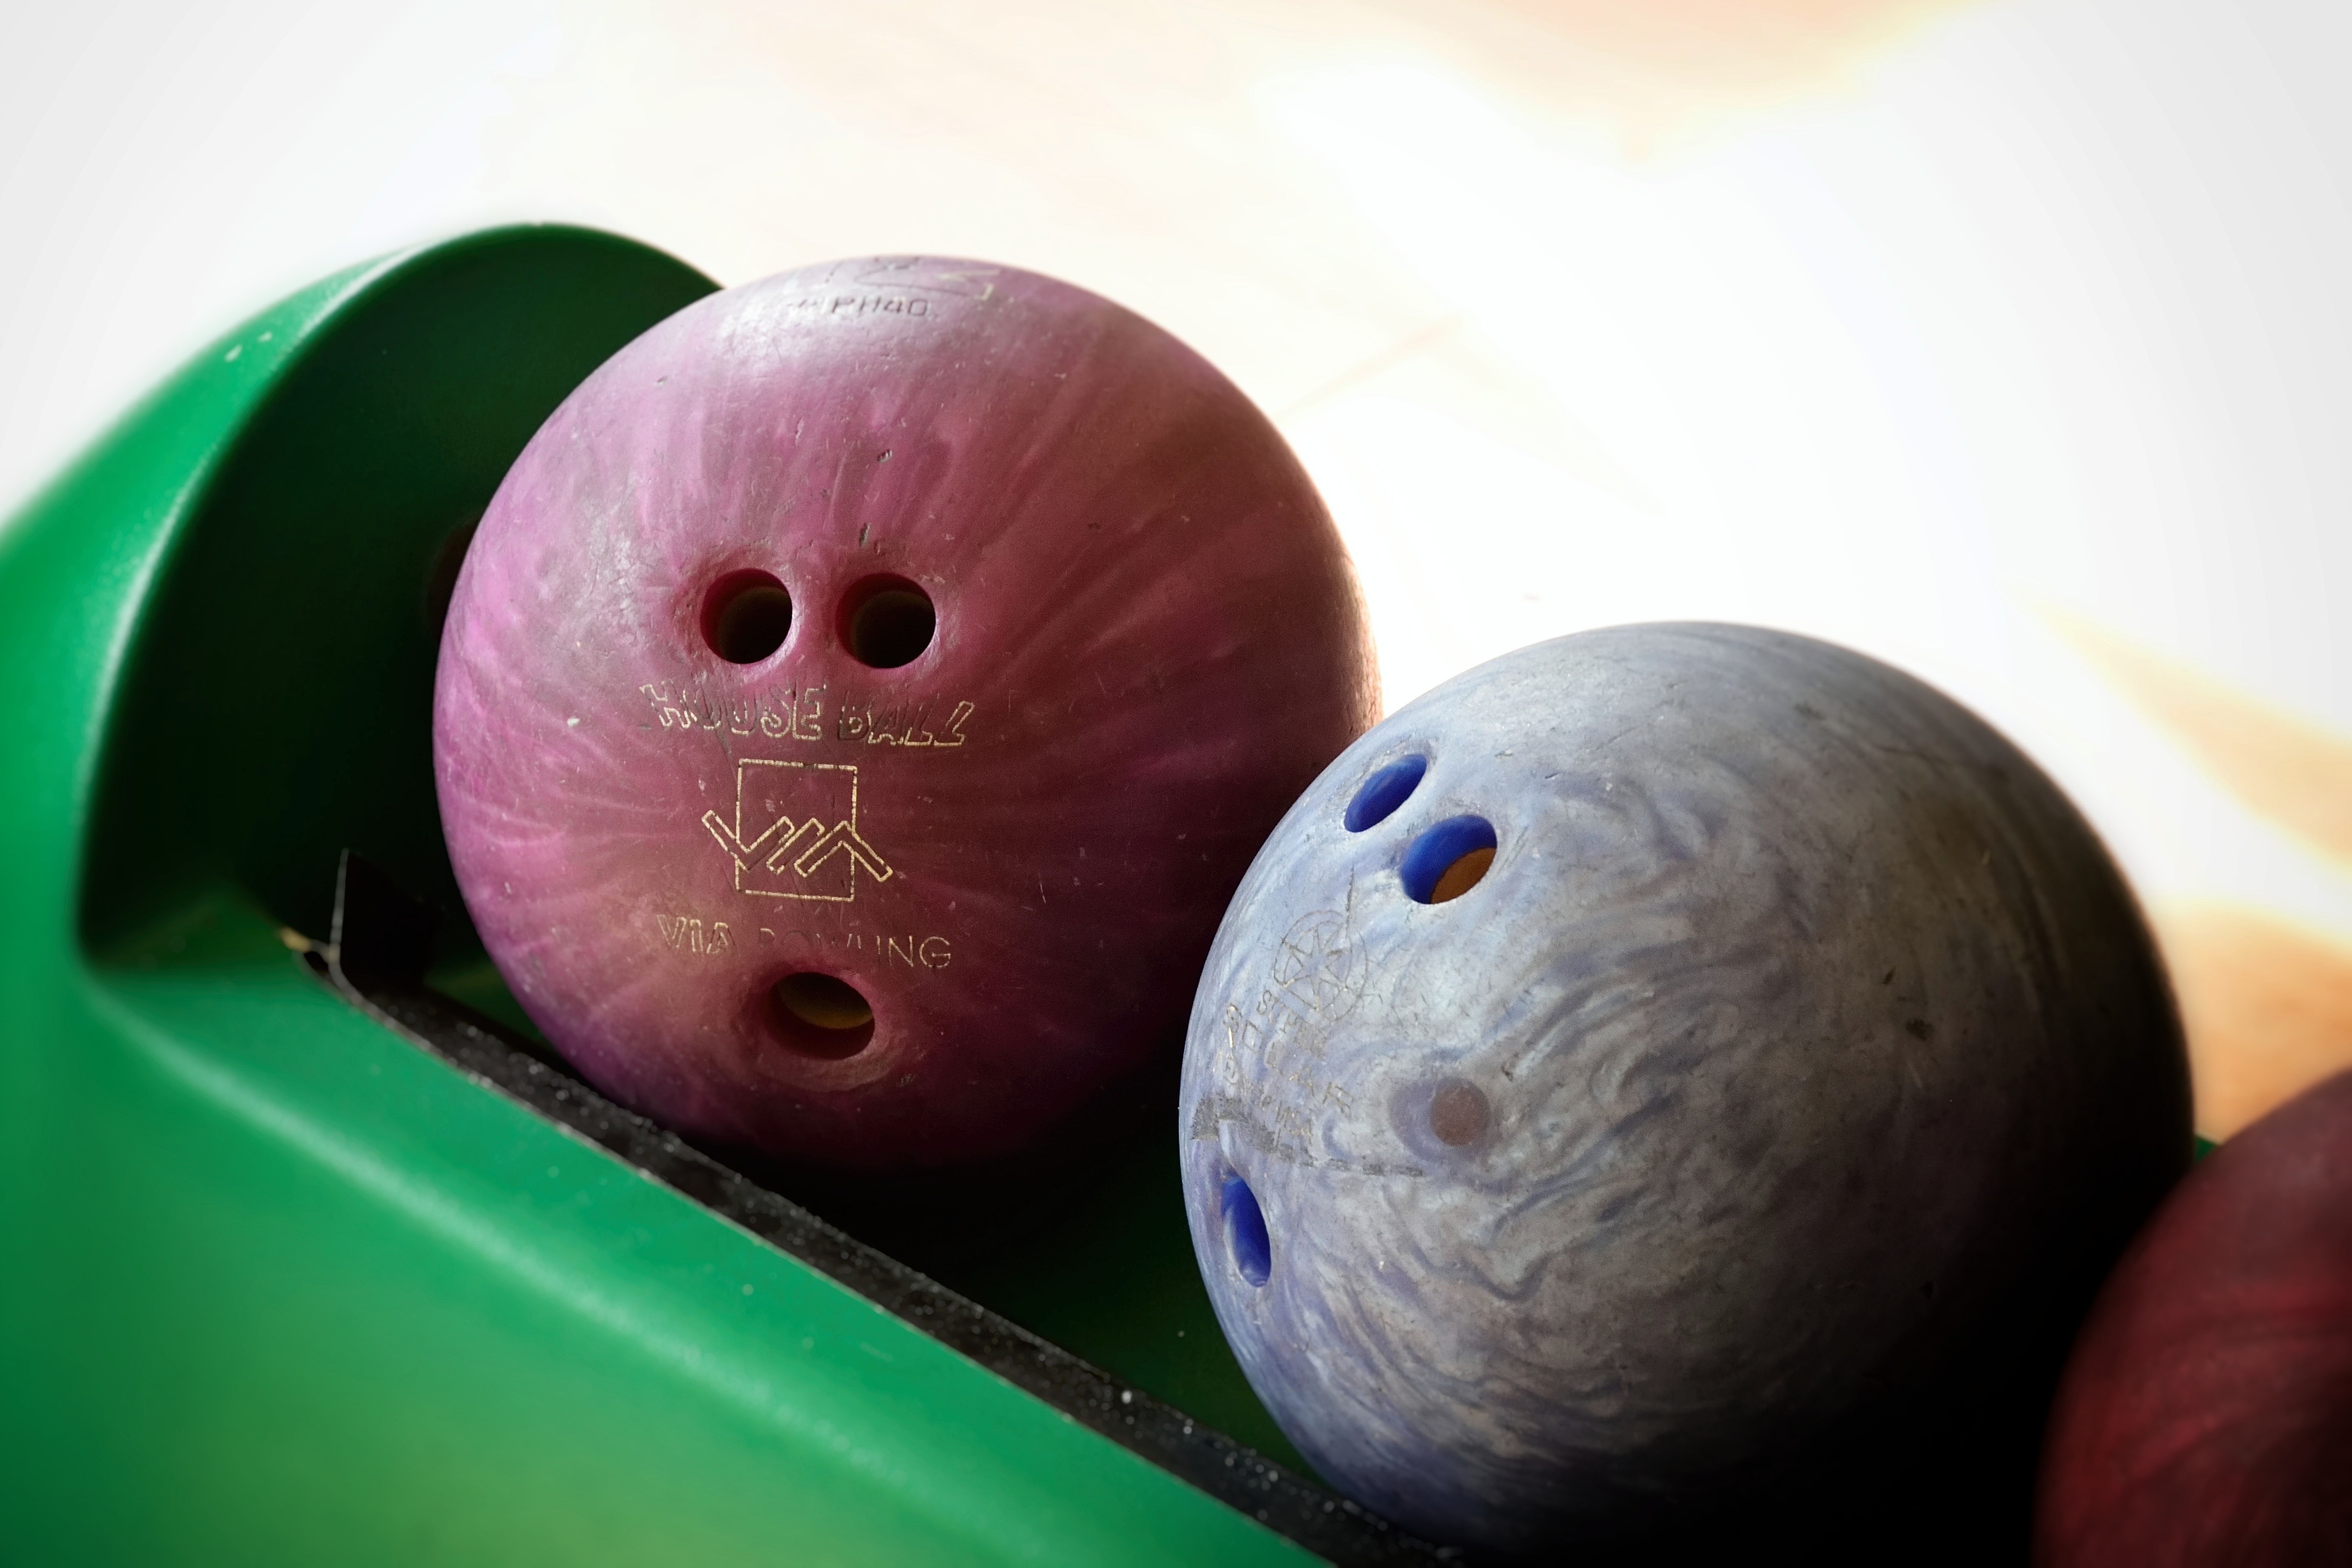
sport, food, produce, color, sports equipment, bowling, close up, face, fun, background, ball, wallpaper, sphere, shape, surprise, macro photography, billiard ball, pocket billiards